Tornadoes of 2017

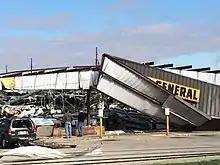
EF2 damage to a Dollar General store in Celina, Ohio.

On the night of October 21, several tornadoes were reported in Oklahoma. One of these was a high-end EF1 that impacted the southwestern fringes of Norman in the vicinity of I-35 and SH-9. The tornado caused damage to trees and power poles, and damaged or destroyed several metal sheds and outbuildings. The touchdown of the tornado was seen on live television as storm chasers Val and Amy Castor from KWTV-DT were in the immediate vicinity of the tornado when it formed, causing light damage to their vehicle as it passed directly overhead. The tornado also did damage to part of the Riverwind Casino, which at the time was hosting a Beach Boys concert attended by Oklahoma governor Mary Fallin. Despite the damage, no injuries were reported. Another EF1 tornado struck the town of Seminole, where there was considerable damage to homes, businesses, trees, and a church. Tornado activity on October 22 was limited to a single EF1 that injured one person and caused moderate damage to a large industrial building and some trailers in Pascagoula, Mississippi; the second EF1 tornado to cause damage in Pascagoula in the year 2017. The most significant tornado activity occurred on October 23, as an EF1 tornado downed many trees and damaged several homes in Spartanburg, South Carolina. After the initial Spartanburg tornado dissipated, a second, stronger EF2 tornado caused major damage to industrial buildings, a metal truss tower, trees and power poles, a gas station, and vehicles in the northwestern part of the city, and injured one person. Another EF2 tornado damaged or destroyed multiple homes, destroyed outbuildings, and snapped trees and power poles near Gaffney. In North Carolina, an EF2 tornado destroyed a hangar and several planes at the airport in Hickory. The Hickory tornado also downed hundreds of trees onto structures and vehicles. Overall, this outbreak produced 21 tornadoes and did not result in any fatalities.